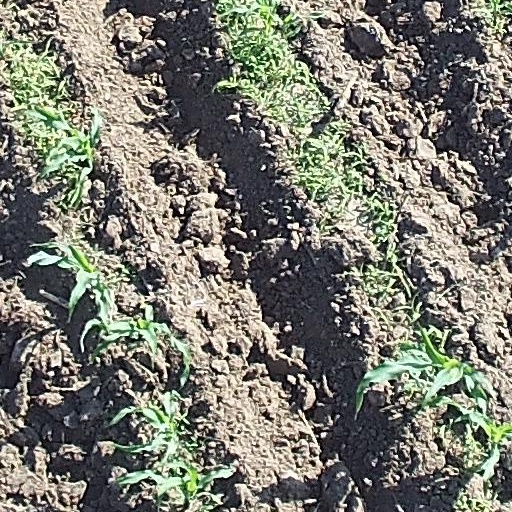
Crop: maize; corn